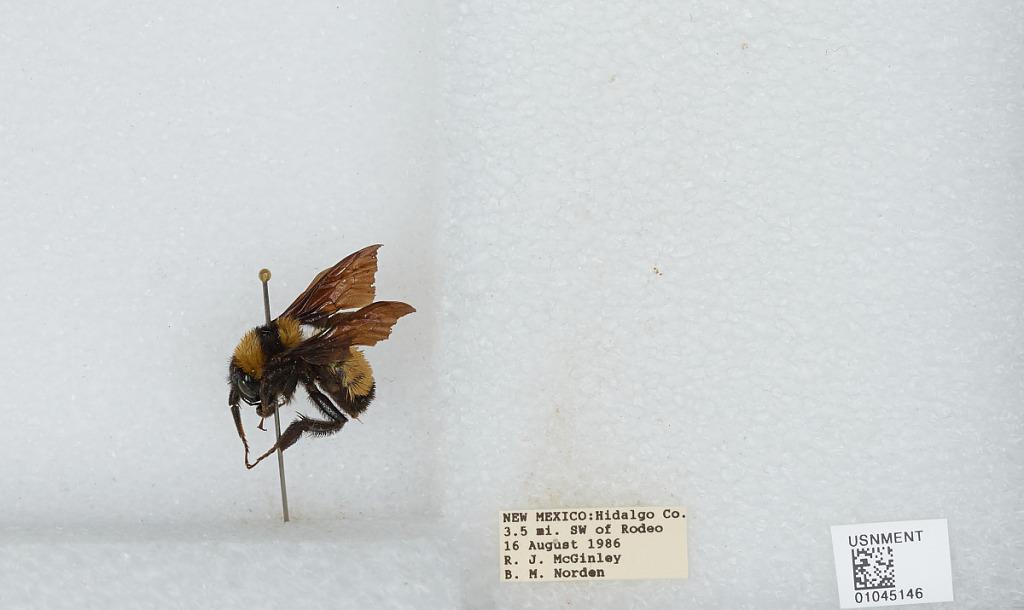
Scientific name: Bombus sp.
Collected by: R. McGinley & B. Norden
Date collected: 1986-8-16
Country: United States
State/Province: New Mexico
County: Hidalgo
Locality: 3.5 miles Southwest of Rodeo
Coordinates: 31.7922, -109.062